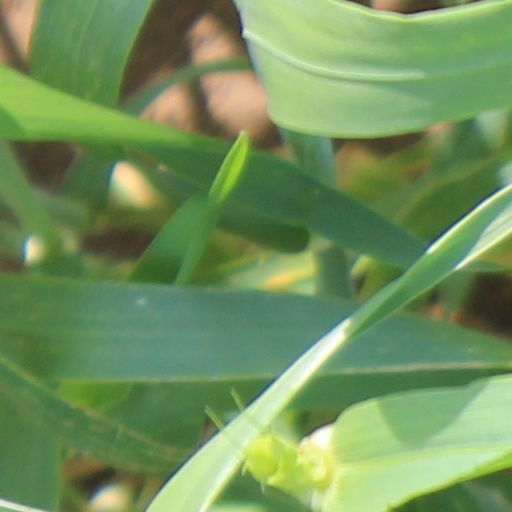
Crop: wheat